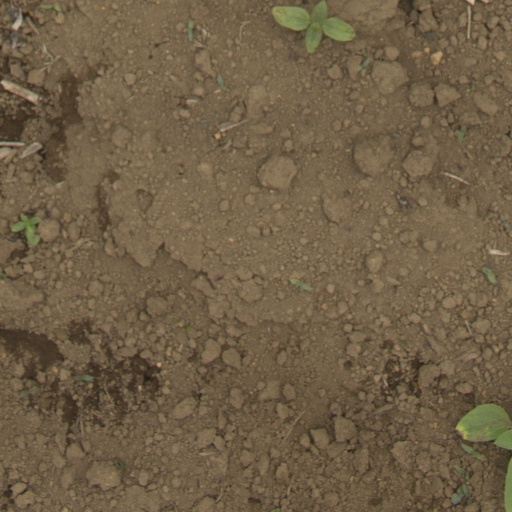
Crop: Jerusalem artichoke